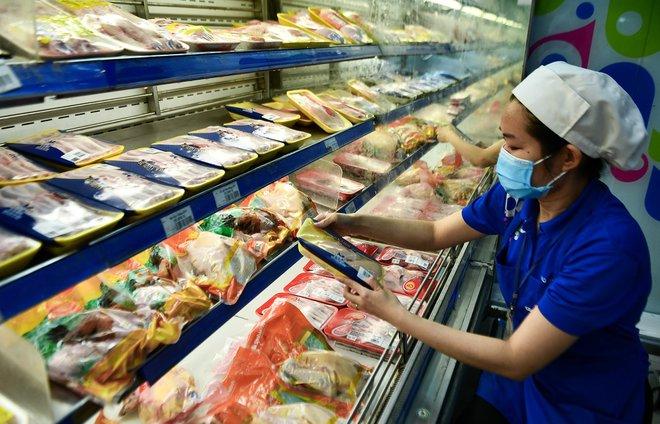
ở trên tay người phụ nữ mặc áo xanh có sự xuất hiện của một khay hàng hoá